Konstantin Stanislavski

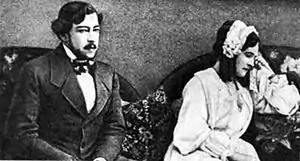
Stanislavski and Olga Knipper as Rakitin and Natalya in Ivan Turgenev's "A Month in the Country" (1909).

Stanislavski's production of "A Month in the Country" (1909) was a watershed in his artistic development. Breaking the MAT's tradition of open rehearsals, he prepared Turgenev's play in private. They began with a discussion of what he would come to call the "through-line" for the characters (their emotional development and the way they change over the course of the play). This production is the earliest recorded instance of his practice of analysing the action of the script into discrete "bits".